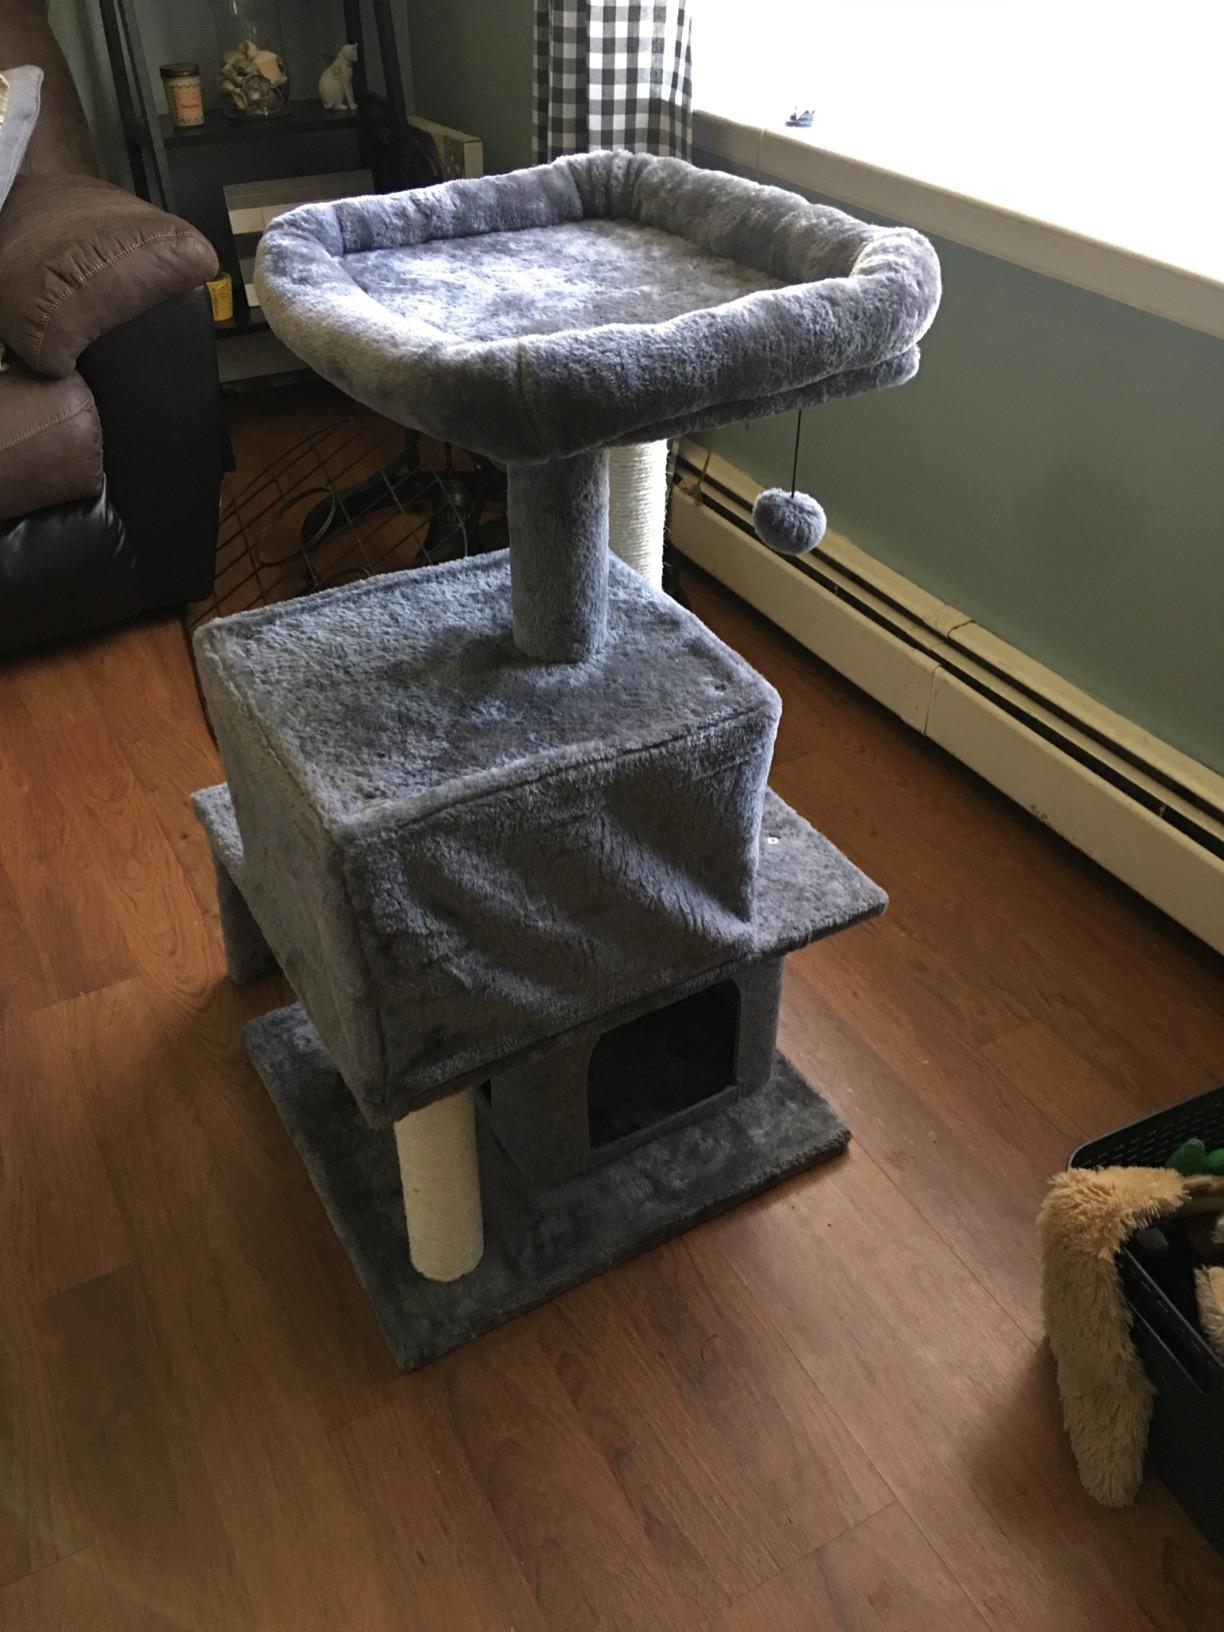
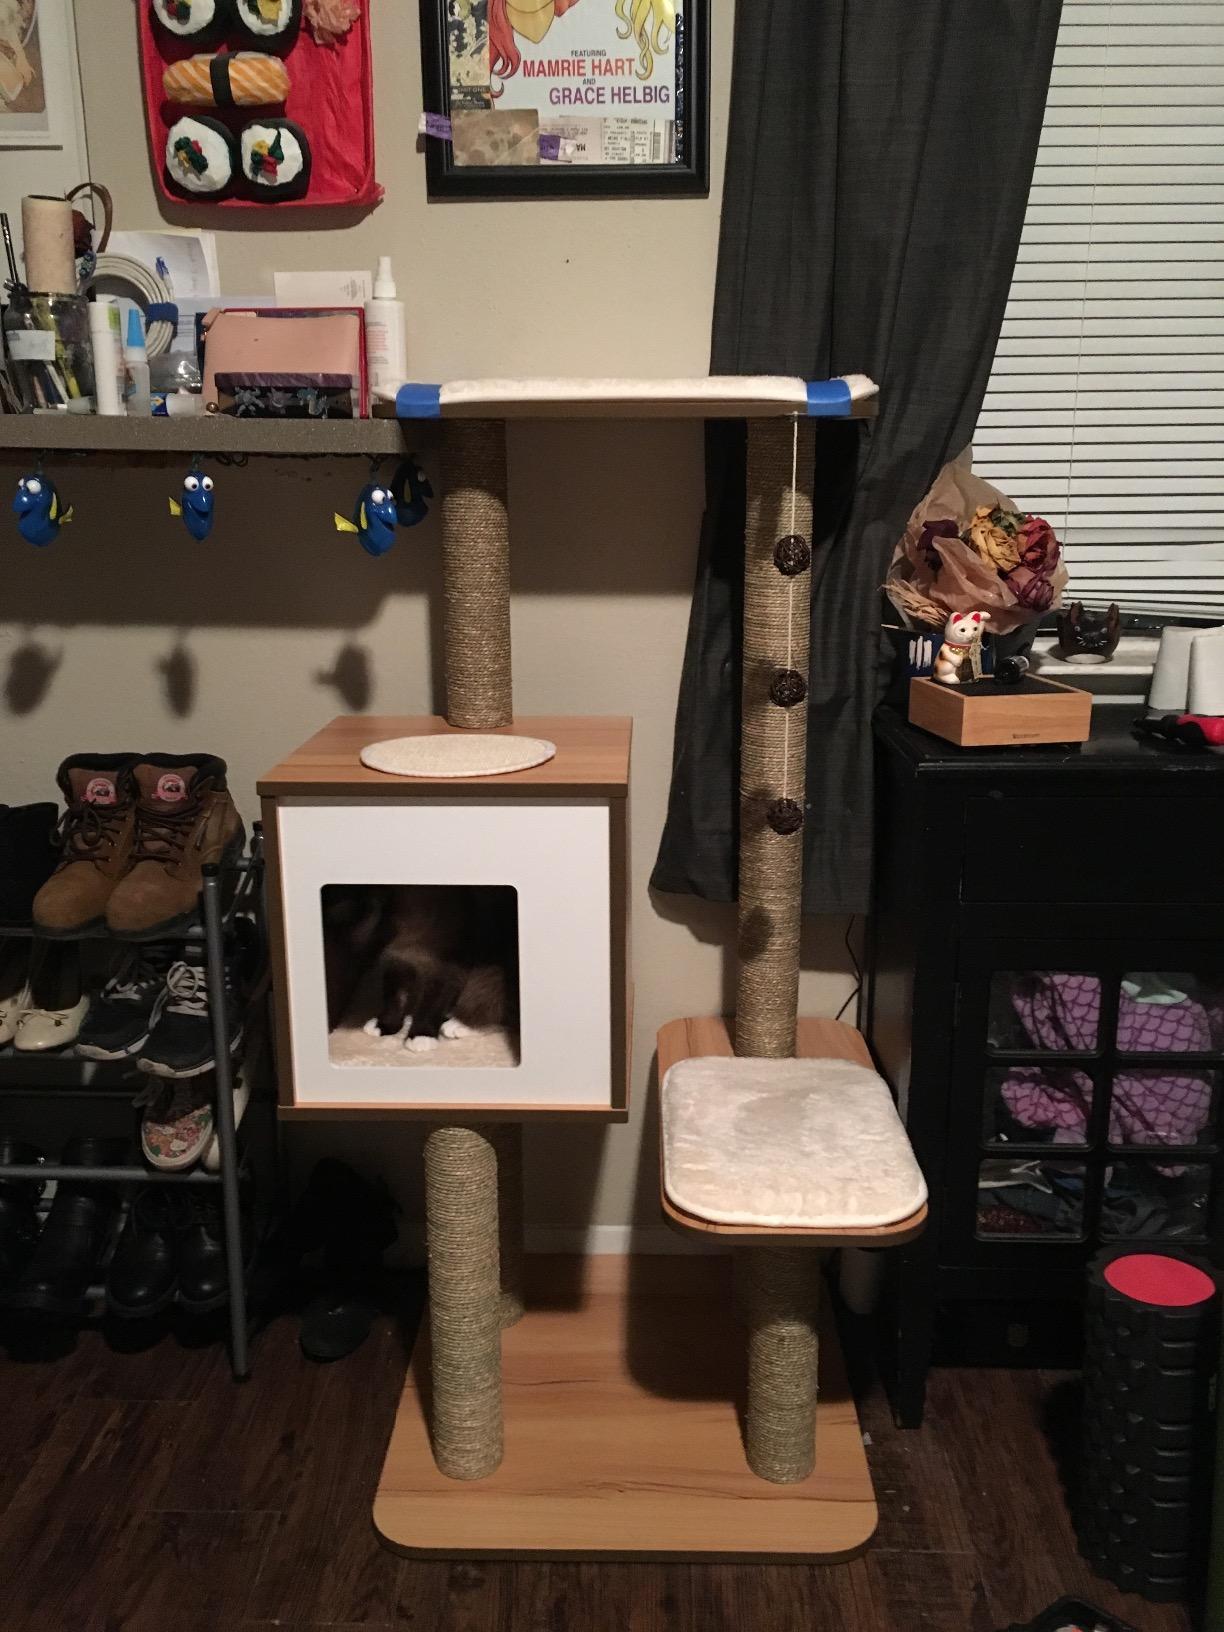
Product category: items_cat tree
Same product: no